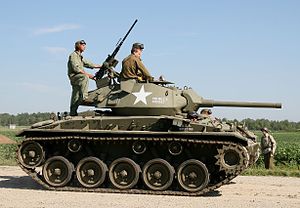
M24 Chaffee
Amerikansk M24 Chaffee i Detroit
M24 Chaffee var en amerikansk let kampvogn produceret 1944-1945. Kampvognens amerikanske navn var Light Tank M24.